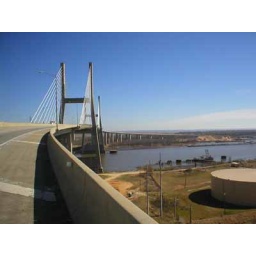
I had to divert miles to this bridge in Mobile because bikes aren't alowed in the tunel in the city centre